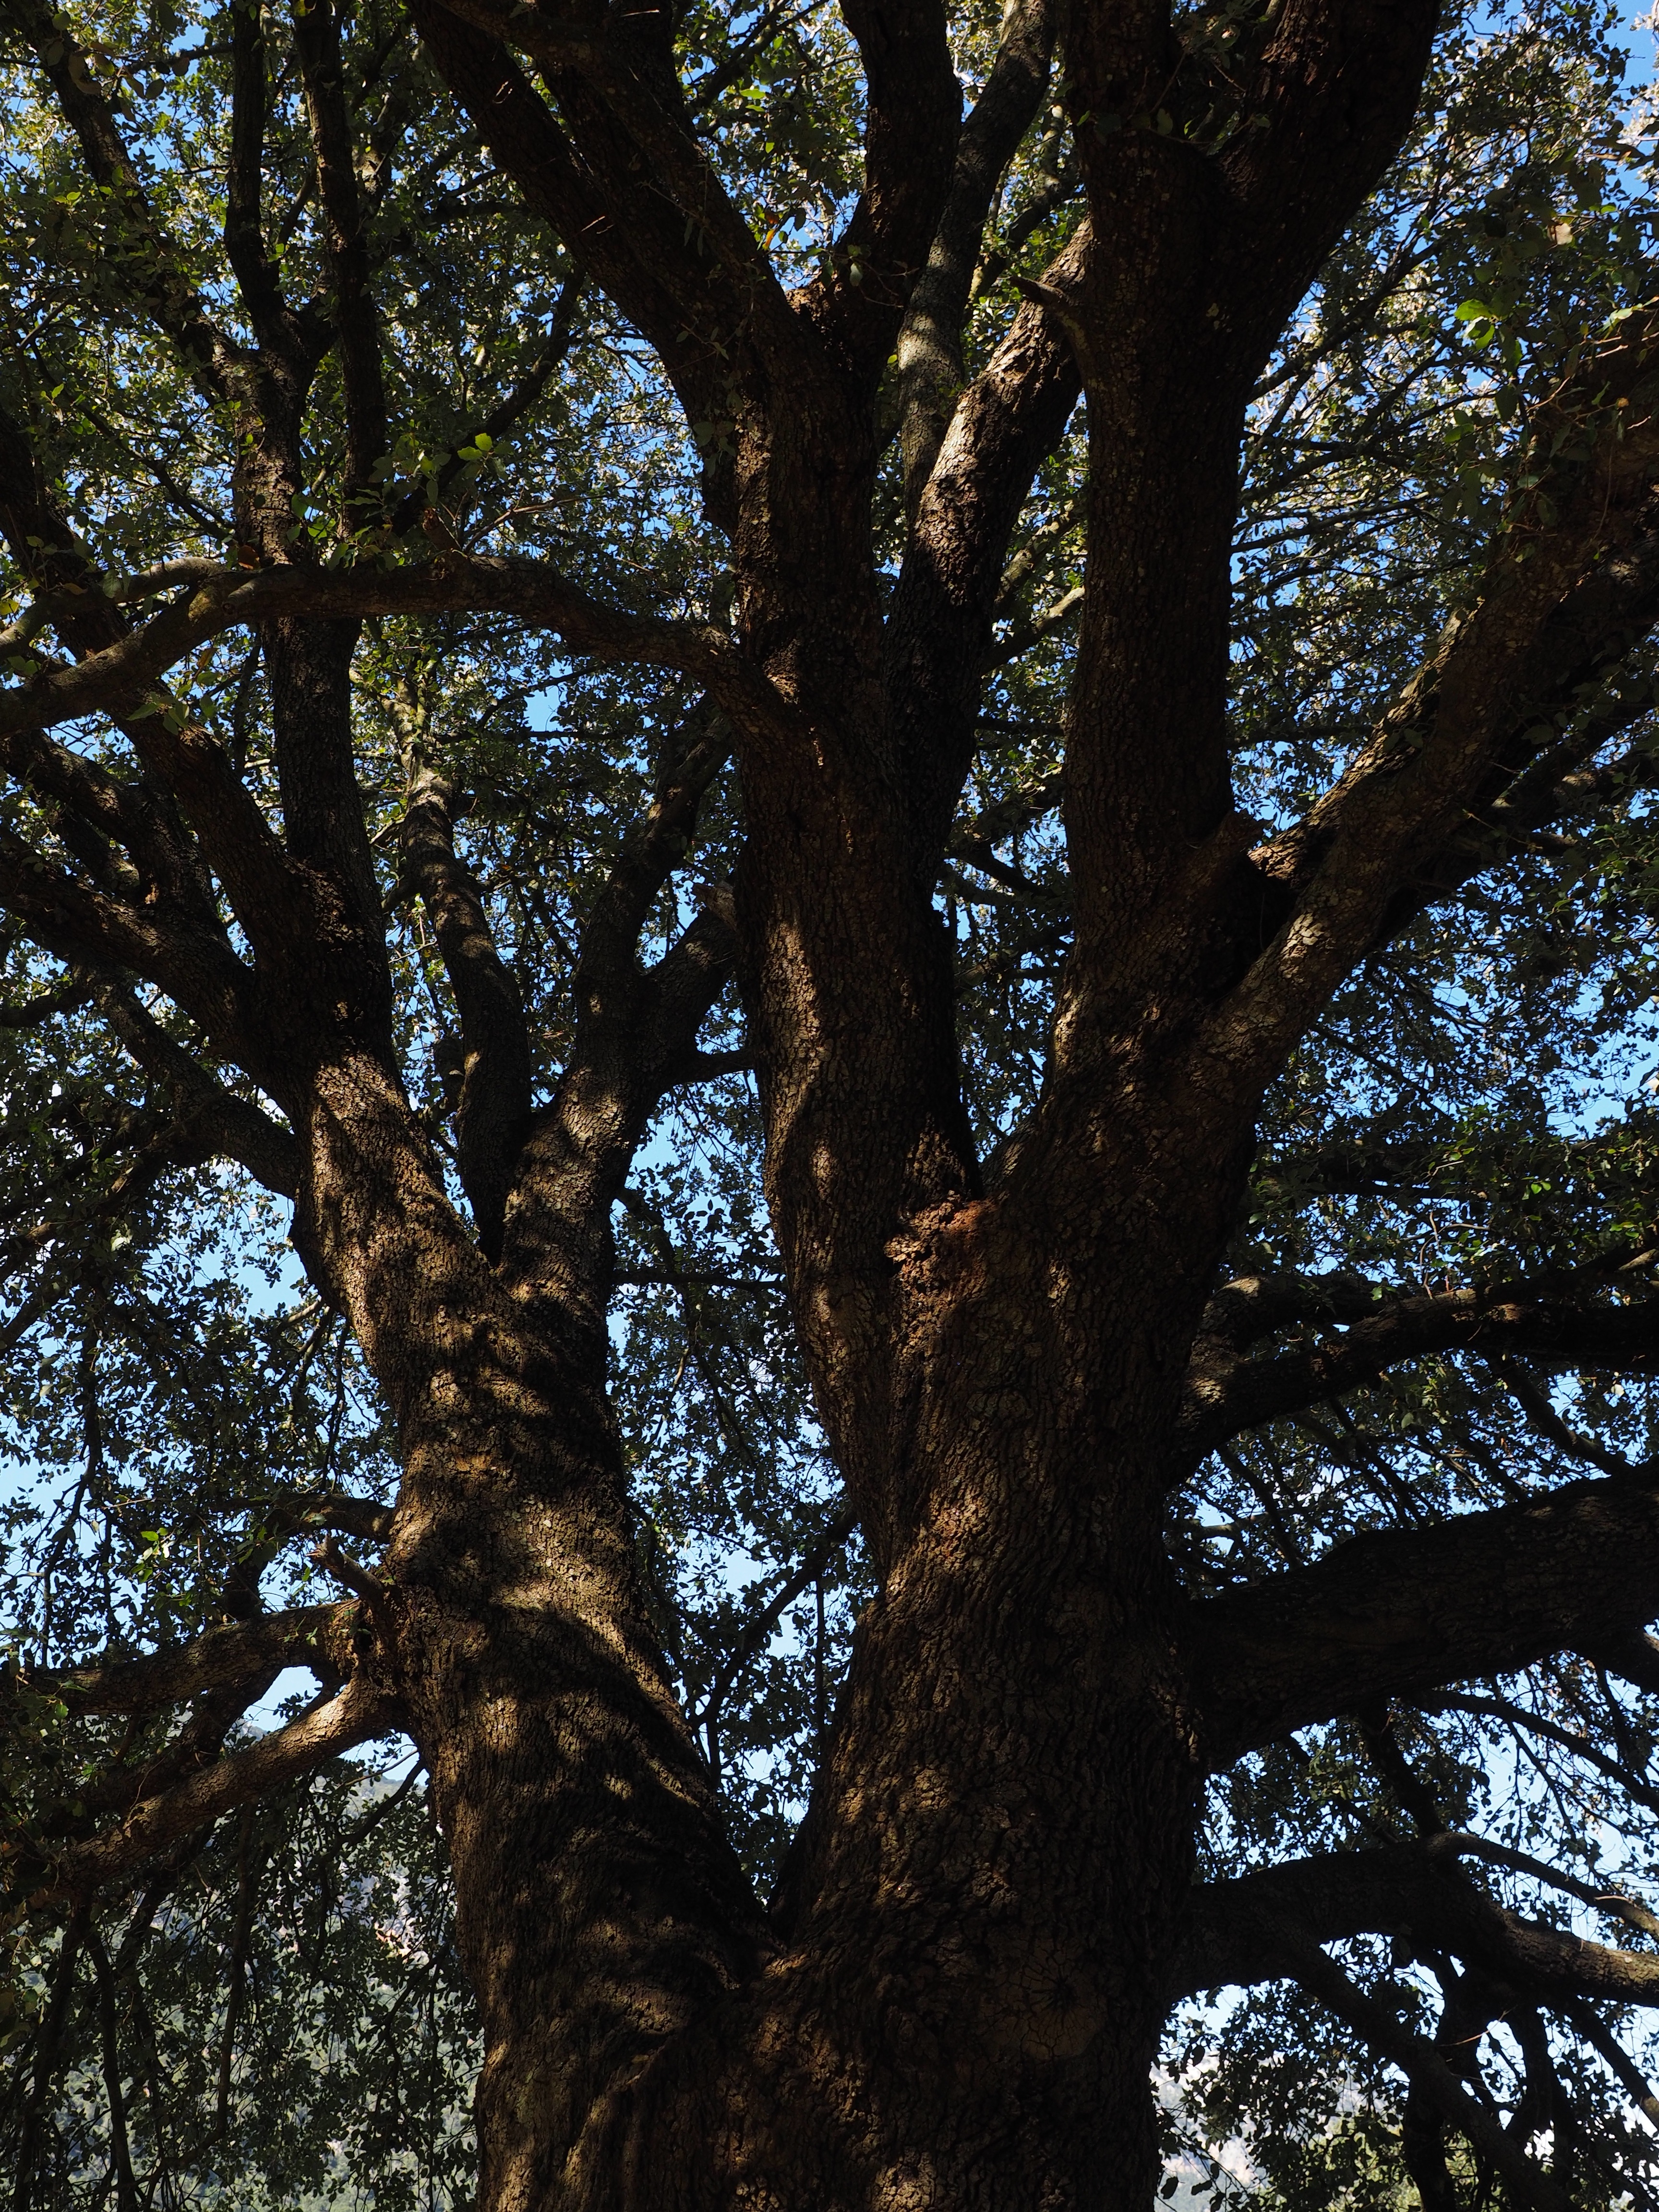
tree, nature, forest, branch, plant, sunlight, leaf, flower, trunk, log, autumn, botany, tribe, deciduous, oak, grove, laurel, woodland, camphor, flowering plant, lauraceae, camphor tree, cinnamomum camphora, laurel greenhouse, laurel tree, woody plant, land plant, plane tree family